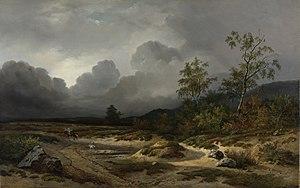
Willem Roelofs, né le 10 mars 1822 à Amsterdam et mort le 12 mai 1897 à Berchem, est un peintre, aquarelliste, aquafortiste et lithographe néerlandais.